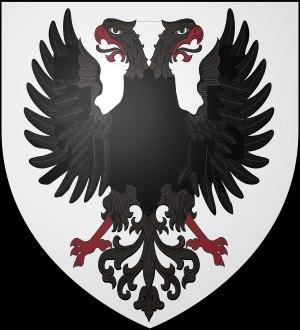
Liste des seigneurs de la Cour de Bouée. La Cour-de-Bouée était une seigneurie avec haute justice relevant de la vicomté de Donges et baronnie de la Roche-en-Savenay.